Order of Osmanieh

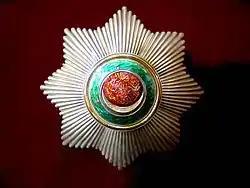
Badge of the Order

The badge of the order is a seven pointed star in dark green enamel, with three short silver rays between each point of the star. The center medallion is in gold, with a red enameled field surrounded by a green enameled band. In the red central portion is a raised gold crescent, and a calligraphic inscription reading "Relying on the Assistance of Almighty God, Abdulaziz Khan, Sovereign of the Ottoman Empire". The reverse center medallion is silver, bearing a trophy of arms and the year AH. 699, the year of the creation of the Ottoman Empire. The badge is suspended by a gold crescent and star, facing upwards. The star of the order bears the same obverse center medallion superimposed on a silver seven pointed star of faceted rays. A star of the first class typically measures about 100 mm, while that of the second class measures about 90 mm across, with the Ottoman mint mark on the reverse.